S1 (classification)

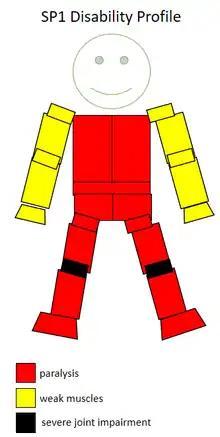
Functional profile of a wheelchair sportsperson in the F1 class.

This is wheelchair sport classification that corresponds to the neurological level C6. In the past, this class was known as 1A Complete. Disabled Sports USA defined the anatomical definition of this class in 2003 as, "Have functional elbow flexors and wrist dorsi-flexors. May have elbow extensors (up to power 3) but usually do not have wrist palmar flexors. May have shoulder weakness. Have no sitting balance." People with C4 lesions have head control, and limited respiratory endurance. People with C5 lesions have abduction of the arms, and flexion of the arm. People with C6 lesions have abduction and flexion of the arms, and wrist extension.